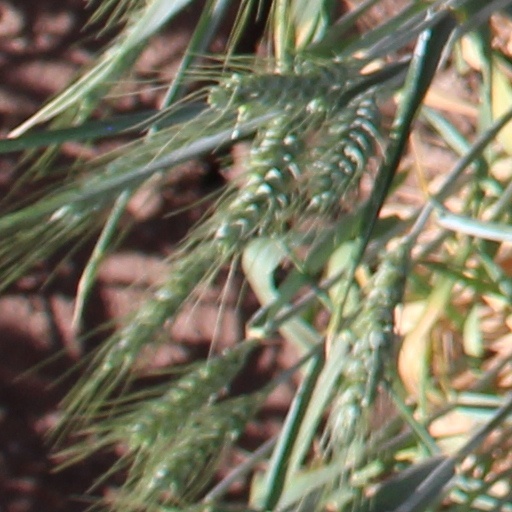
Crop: wheat